Shinobu Hashimoto

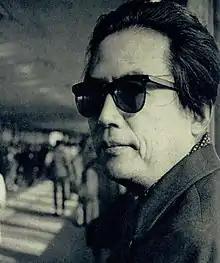
Hashimoto in 1967

Shinobu Hashimoto ("Hashimoto Shinobu"; 18 April 1918 – 19 July 2018) was a Japanese screenwriter, director and producer. A frequent collaborator of Akira Kurosawa, he wrote the scripts for critically acclaimed films such as "Rashomon" and "Seven Samurai," as well as the Samurai films "Harakiri (1962)" and "Hitokiri ("released in the US as "Tenchu!) (1969)".